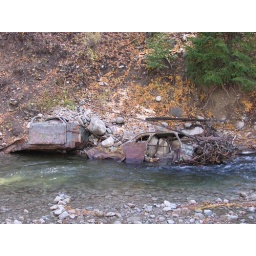
A couple of old cars rusting in a mountain stream. This is at Mt. Princeton Hot Springs in Colorado.